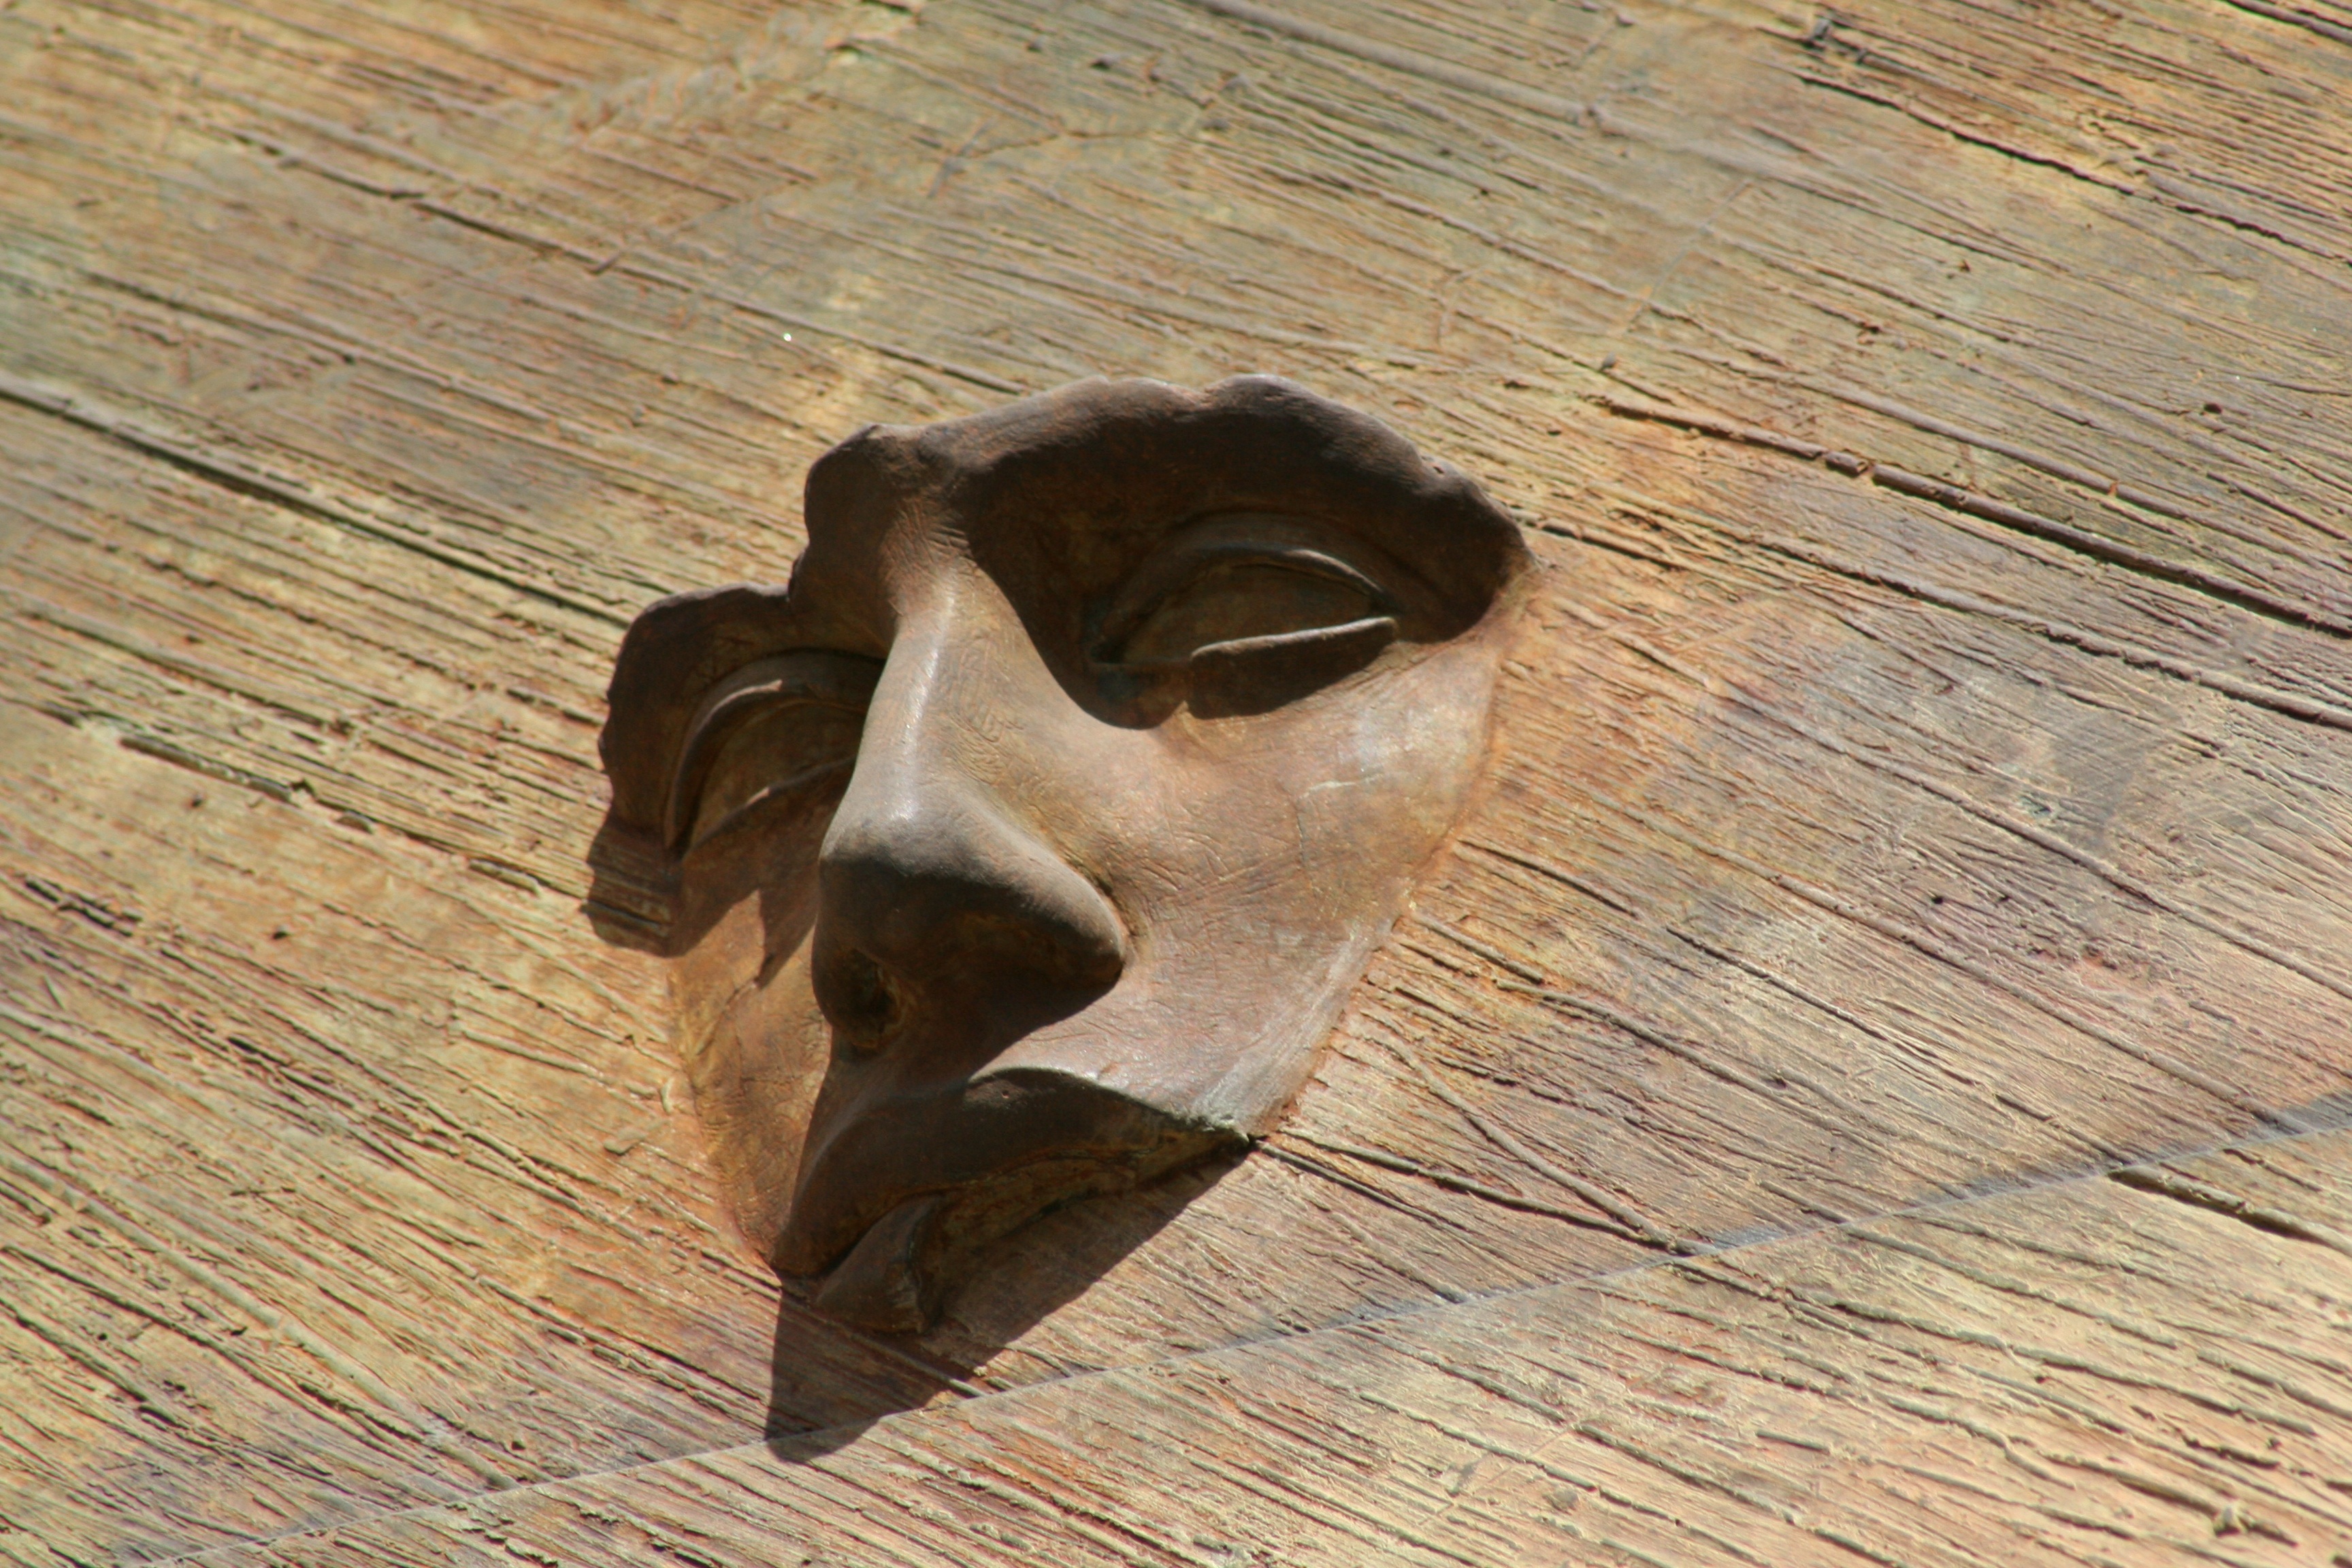
wood, horn, italy, clothing, headgear, face, sculpture, art, mask, rome, head, organ, carving, costume